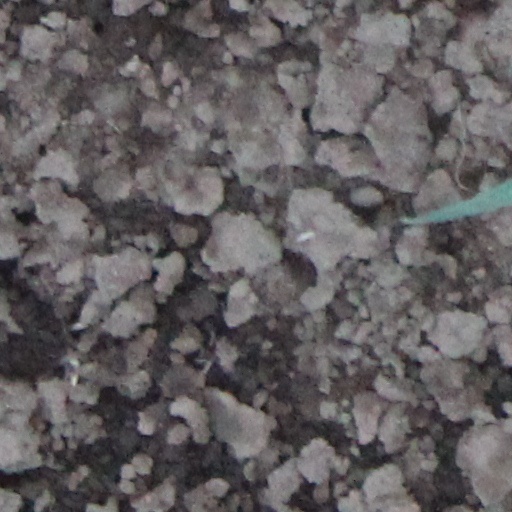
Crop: wheat